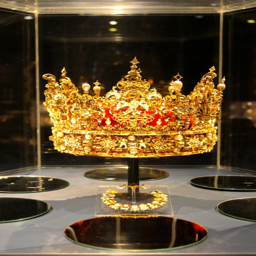
this is the crown of monarch which is on display at the castle .